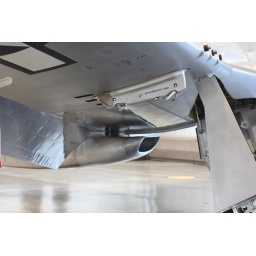
Flying Heritage Collection Fly Day May 22 2010 - Paul Allen's vintage airplane museum, many in flying order